History of Sega

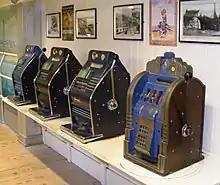
Sega Diamond 3 Star

The businessman Irving Bromberg had been a major player in coin-op distribution since establishing the Irving Bromberg Company in New York in 1931. His son Martin Bromley joined the business after graduating high school. They saw that the onset of World War II, and the consequent increase in the number of military personnel, would mean there would be demand for something for those stationed at military bases to do in their leisure time. In 1940, Bromberg, Bromley, and family friend James Humpert formed Standard Games in Honolulu, Hawaii, to provide coin-operated amusement machines to military bases. In May 1945, Bromberg, Bromley, and Humpert established a second Hawaiian coin-op distributor called "California Games", and they subsequently dissolved Standard Games that August. California Games was likewise terminated the next year, after which the trio established "Service Games" to replace it on September 1, 1946. At the time, the United States Army ceased operating slot machines and sold its inventory to Bromley. Service Games then restored the machines and sold them. In 1951 the Transportation of Gambling Devices Act outlawed slot machines in US territories, so Bromley sent two of his employees, Richard Stewart and Ray LeMaire, to Tokyo in Japan, in 1952 to establish a new distributor. Initially operating under a few different names such as "LeMaire and Stewart", the company provided coin-operated slot machines to U.S. bases in Japan and changed its name to "Service Games of Japan" by 1953.